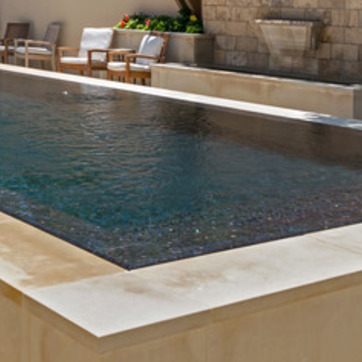
Material: water